Bronze and Iron Age in Azerbaijan

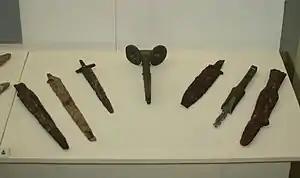
Bronze sword handles-grip and iron swords from Gazakh and Mingachevir

The late Bronze Age and Iron Age covered the 15th and 7th (16th–8th centuries) centuries in the territory of Azerbaijan. Late Bronze Age in the territories of Azerbaijan covering 14th–12th centuries BC, is characterized by archeological cultures of Khojali–Gadabay, Nakhchivan and Talish–Mughan. Burial mounds from the Nakhchivan, Karabakh, Lankaran, Ganja-Kazakh and Shaki-Zagatala regions belong to late Bronze-early Iron Age were studied comprehensively by O. Habibullayev, S. Ashurov, V .H. Aliyev, O. Belli, V. Sevin, V. Karimov. During the late Bronze and Early Iron Age, the population increased, permanent and temporary fortifications were established. The late Bronze Age in Azerbaijan is known for the cyclopean castles which were mainly observed in the Lesser Caucasus region (Dashlitepe, Nagaradagh, Chobandashi, Pir Galachasi, Garatepe). The rich bronze objects discovered in the graves indicate that a military elite already existed by this period. Domestication of horses and the development of animal breeding have created seasonal migration. Horse bones found during investigations indicate that the horse played an important role in society and was worshiped. Collective and individual burials were observed in the burial mounds. The burials were mainly characterized by kurgans, simple sand graves and stone boxes encircled with cromlechs (observed mainly in Gobustan, Karabakh, Nakhchivan, Talish regions). People were buried in a bent form, on their left or right side or on their back, however, there were also samples of corps buried in a sitting form.